Question: Please indicate a possible affordance area of baseball bat that can be used for swinging
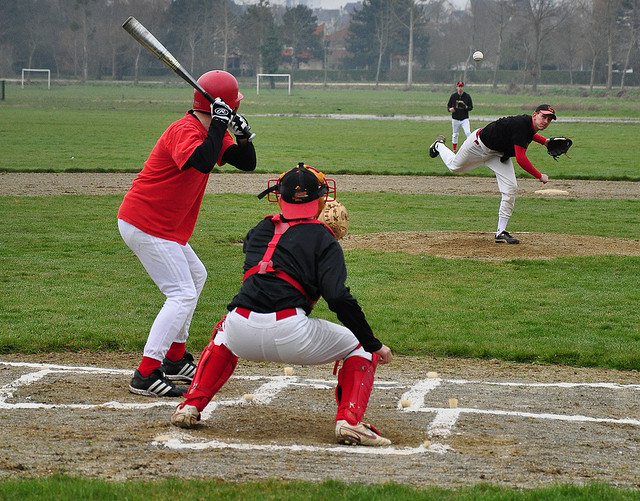
Answer: [194.624, 81.056, 258.22, 143.643]